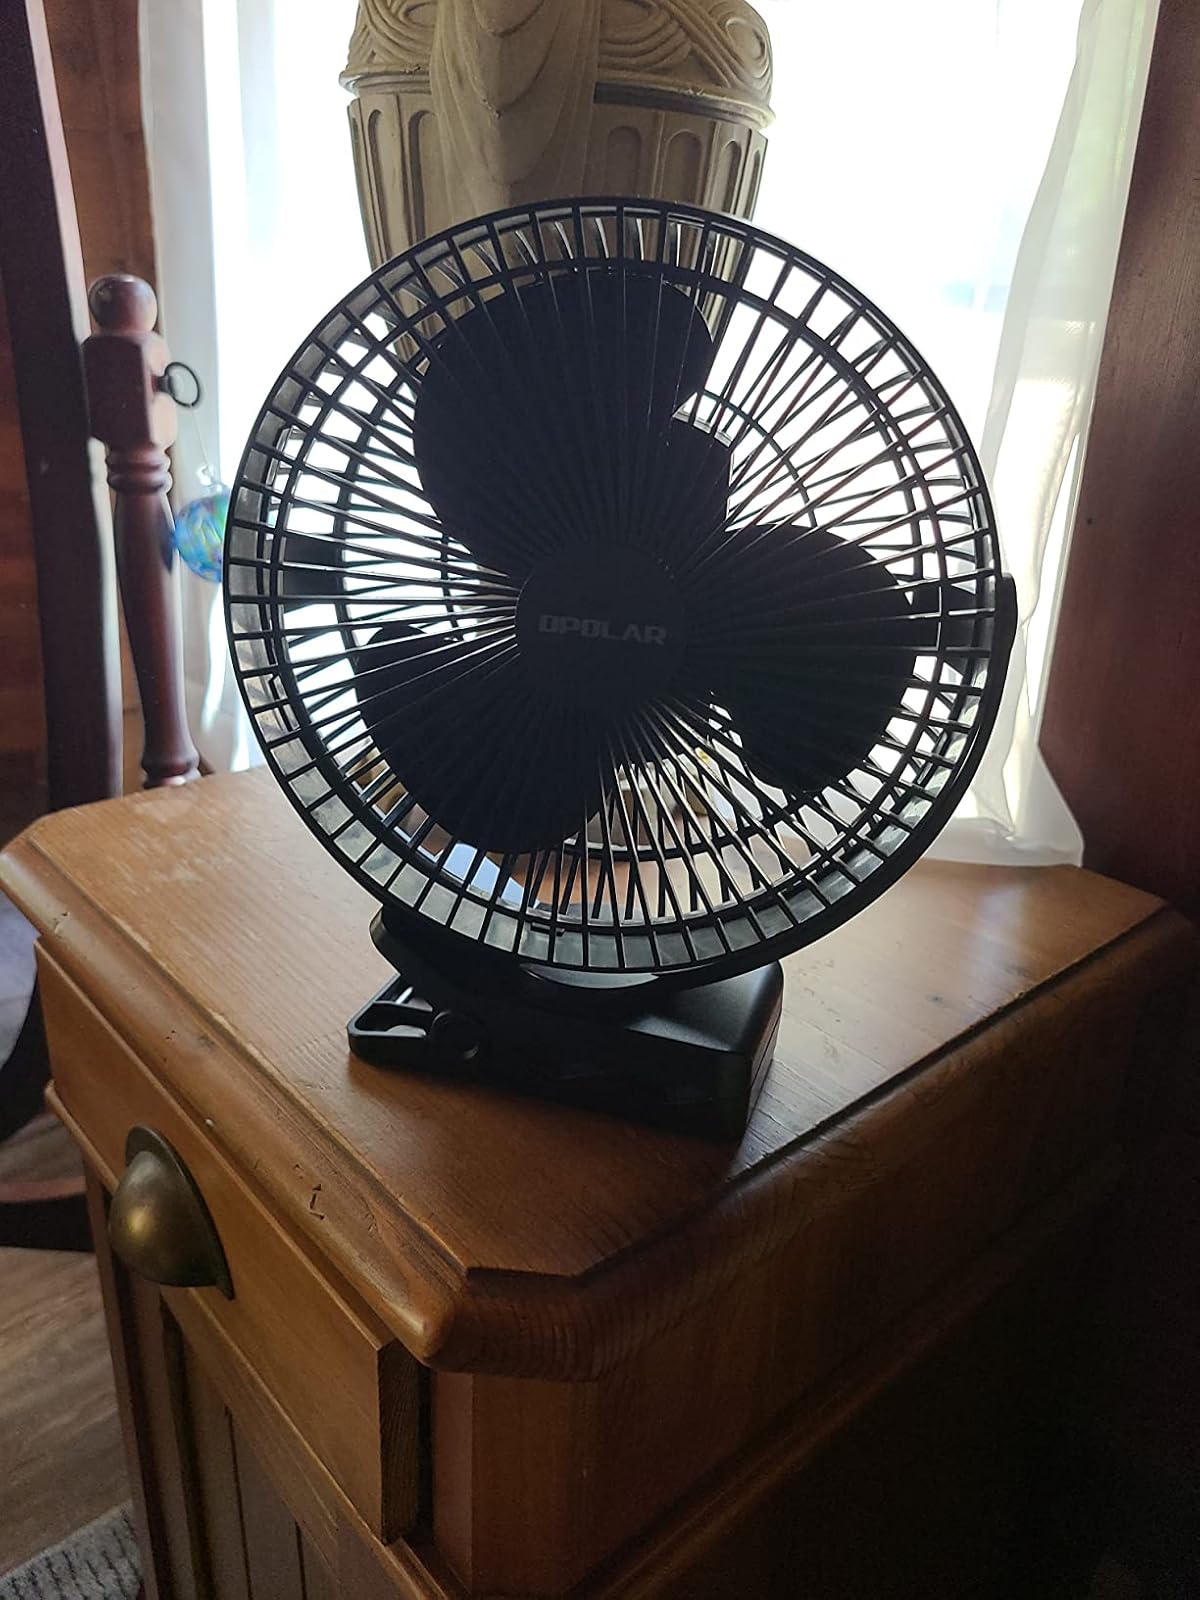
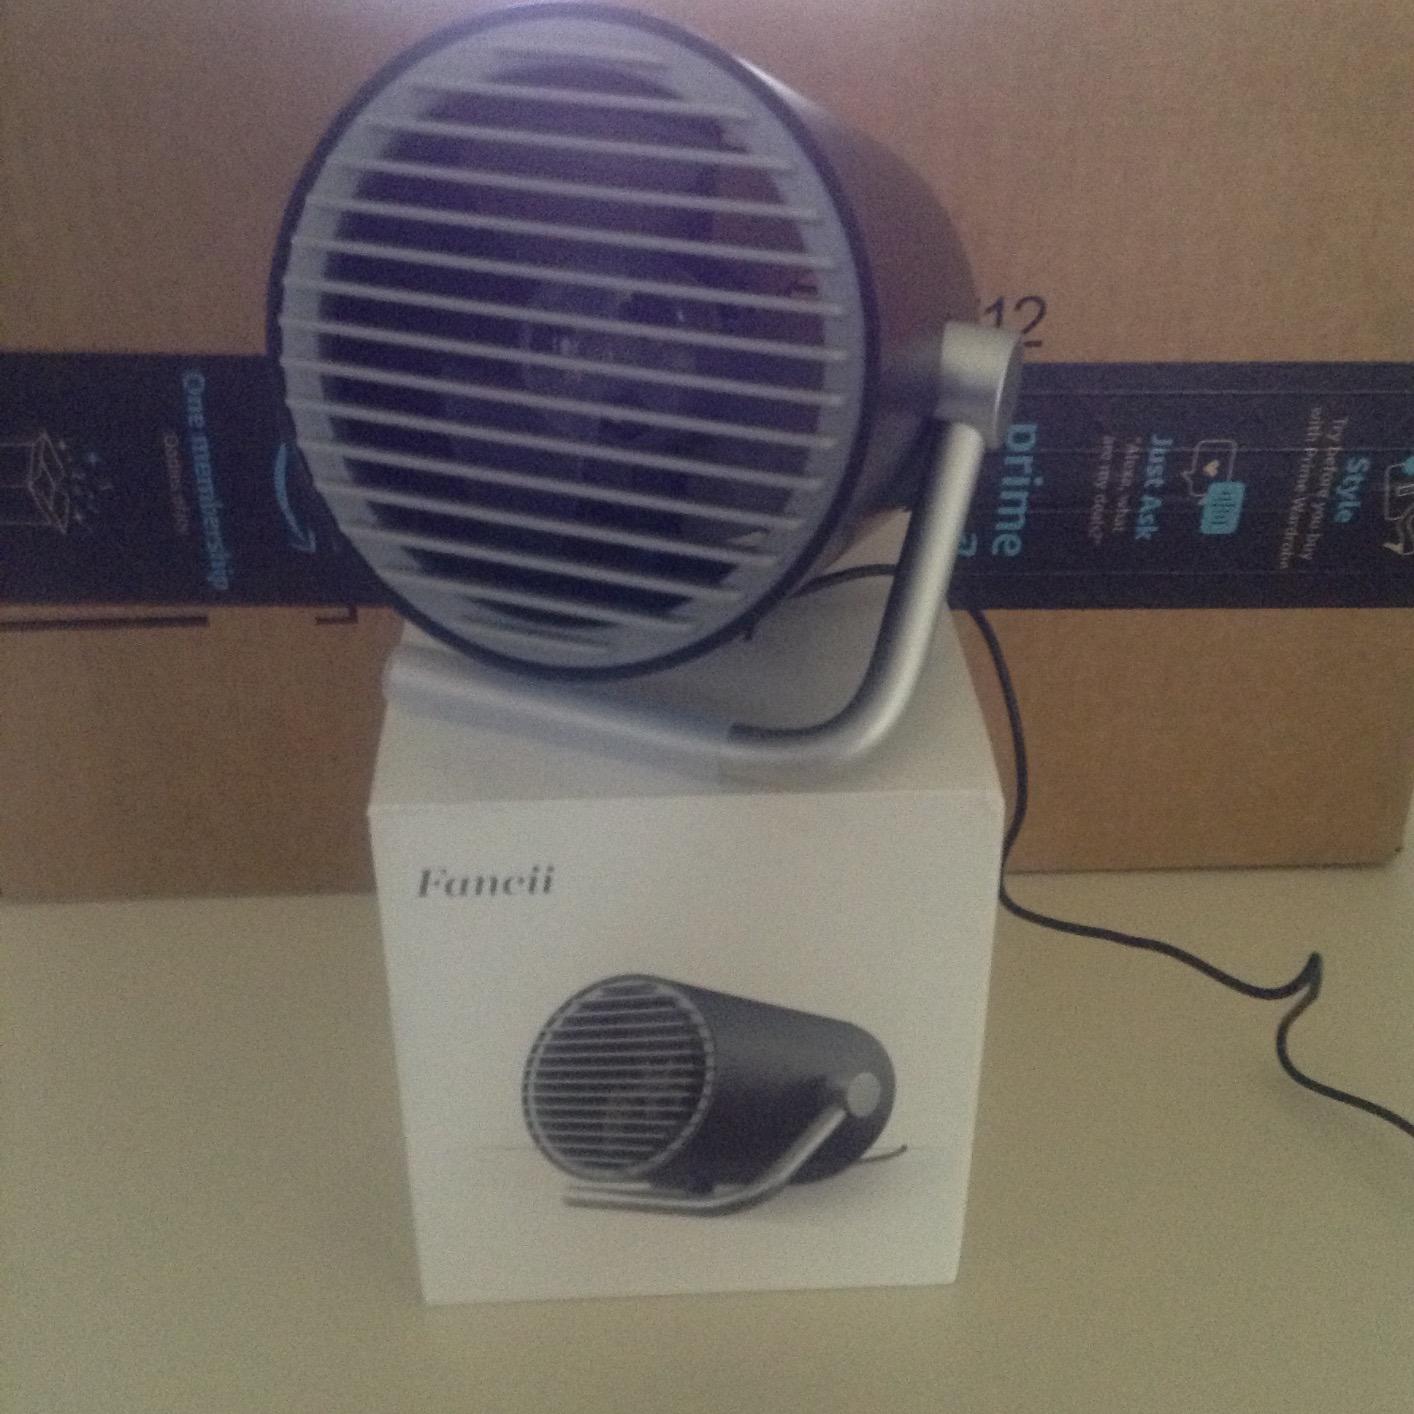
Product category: fan
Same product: no